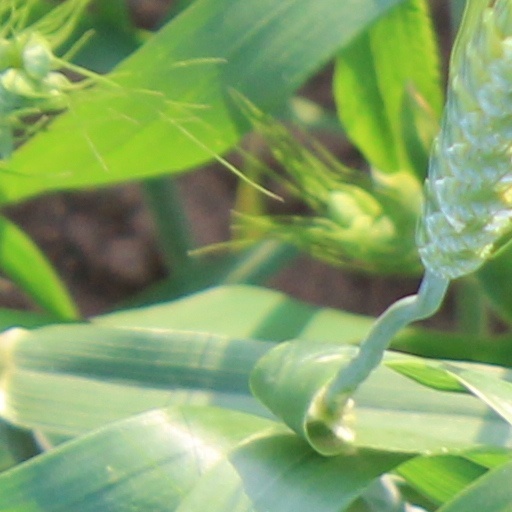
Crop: wheat